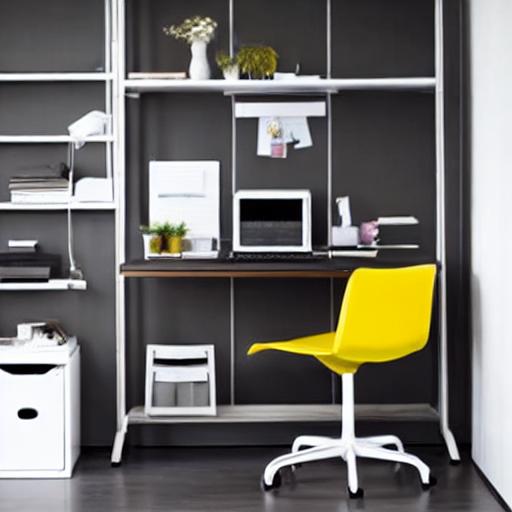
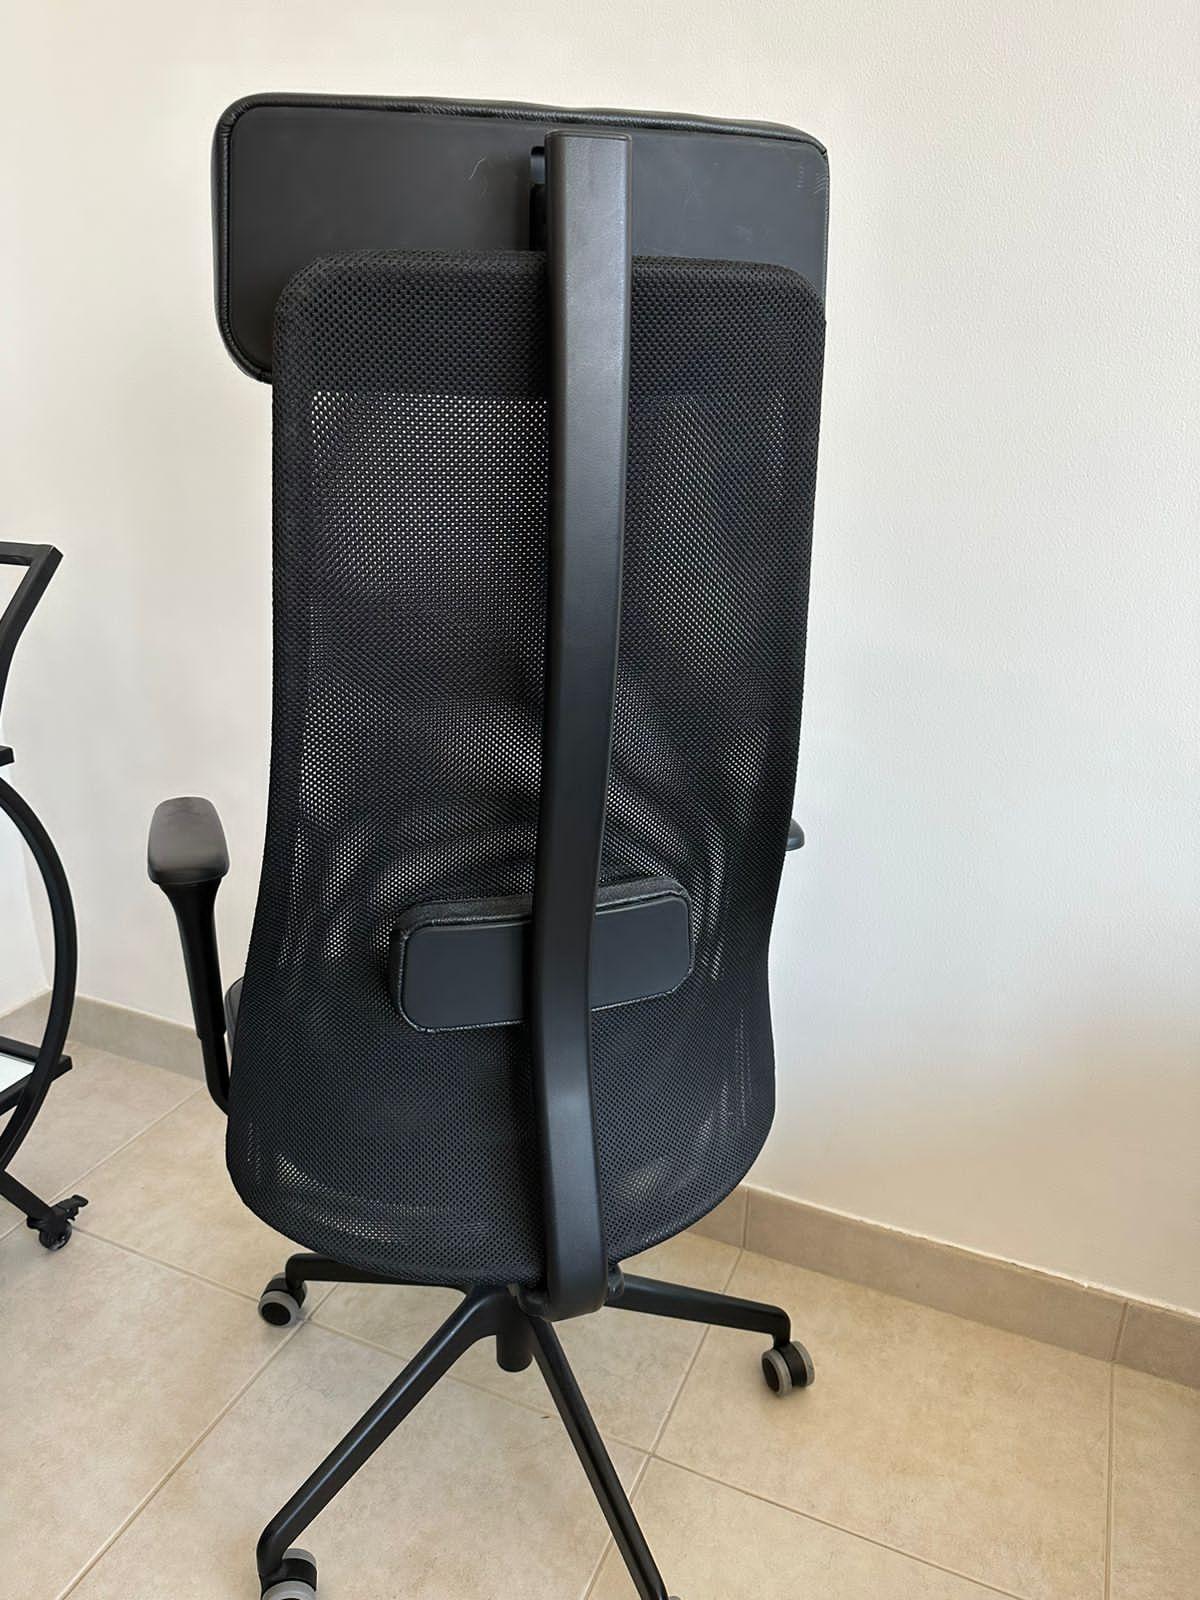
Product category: items_chair
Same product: no